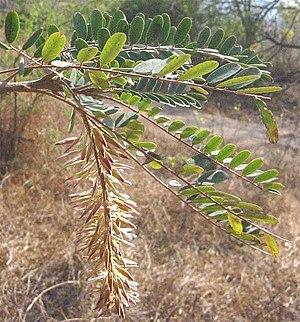
Alvaradoa est un genre de la famille des Simaroubaceae selon la classification classique de Cronquist, ou des Picramniaceae selon la classification APG III.
La famille des Picramniaceae est une famille de plantes dicotylédones.
Picramniales est un ordre végétal introduit par le Angiosperm Phylogeny Website et contenant la famille Picramniaceae. Cette famille étaient placée par la classification APG II directement sous le clade Rosidées, c'est-à-dire sans ordre.